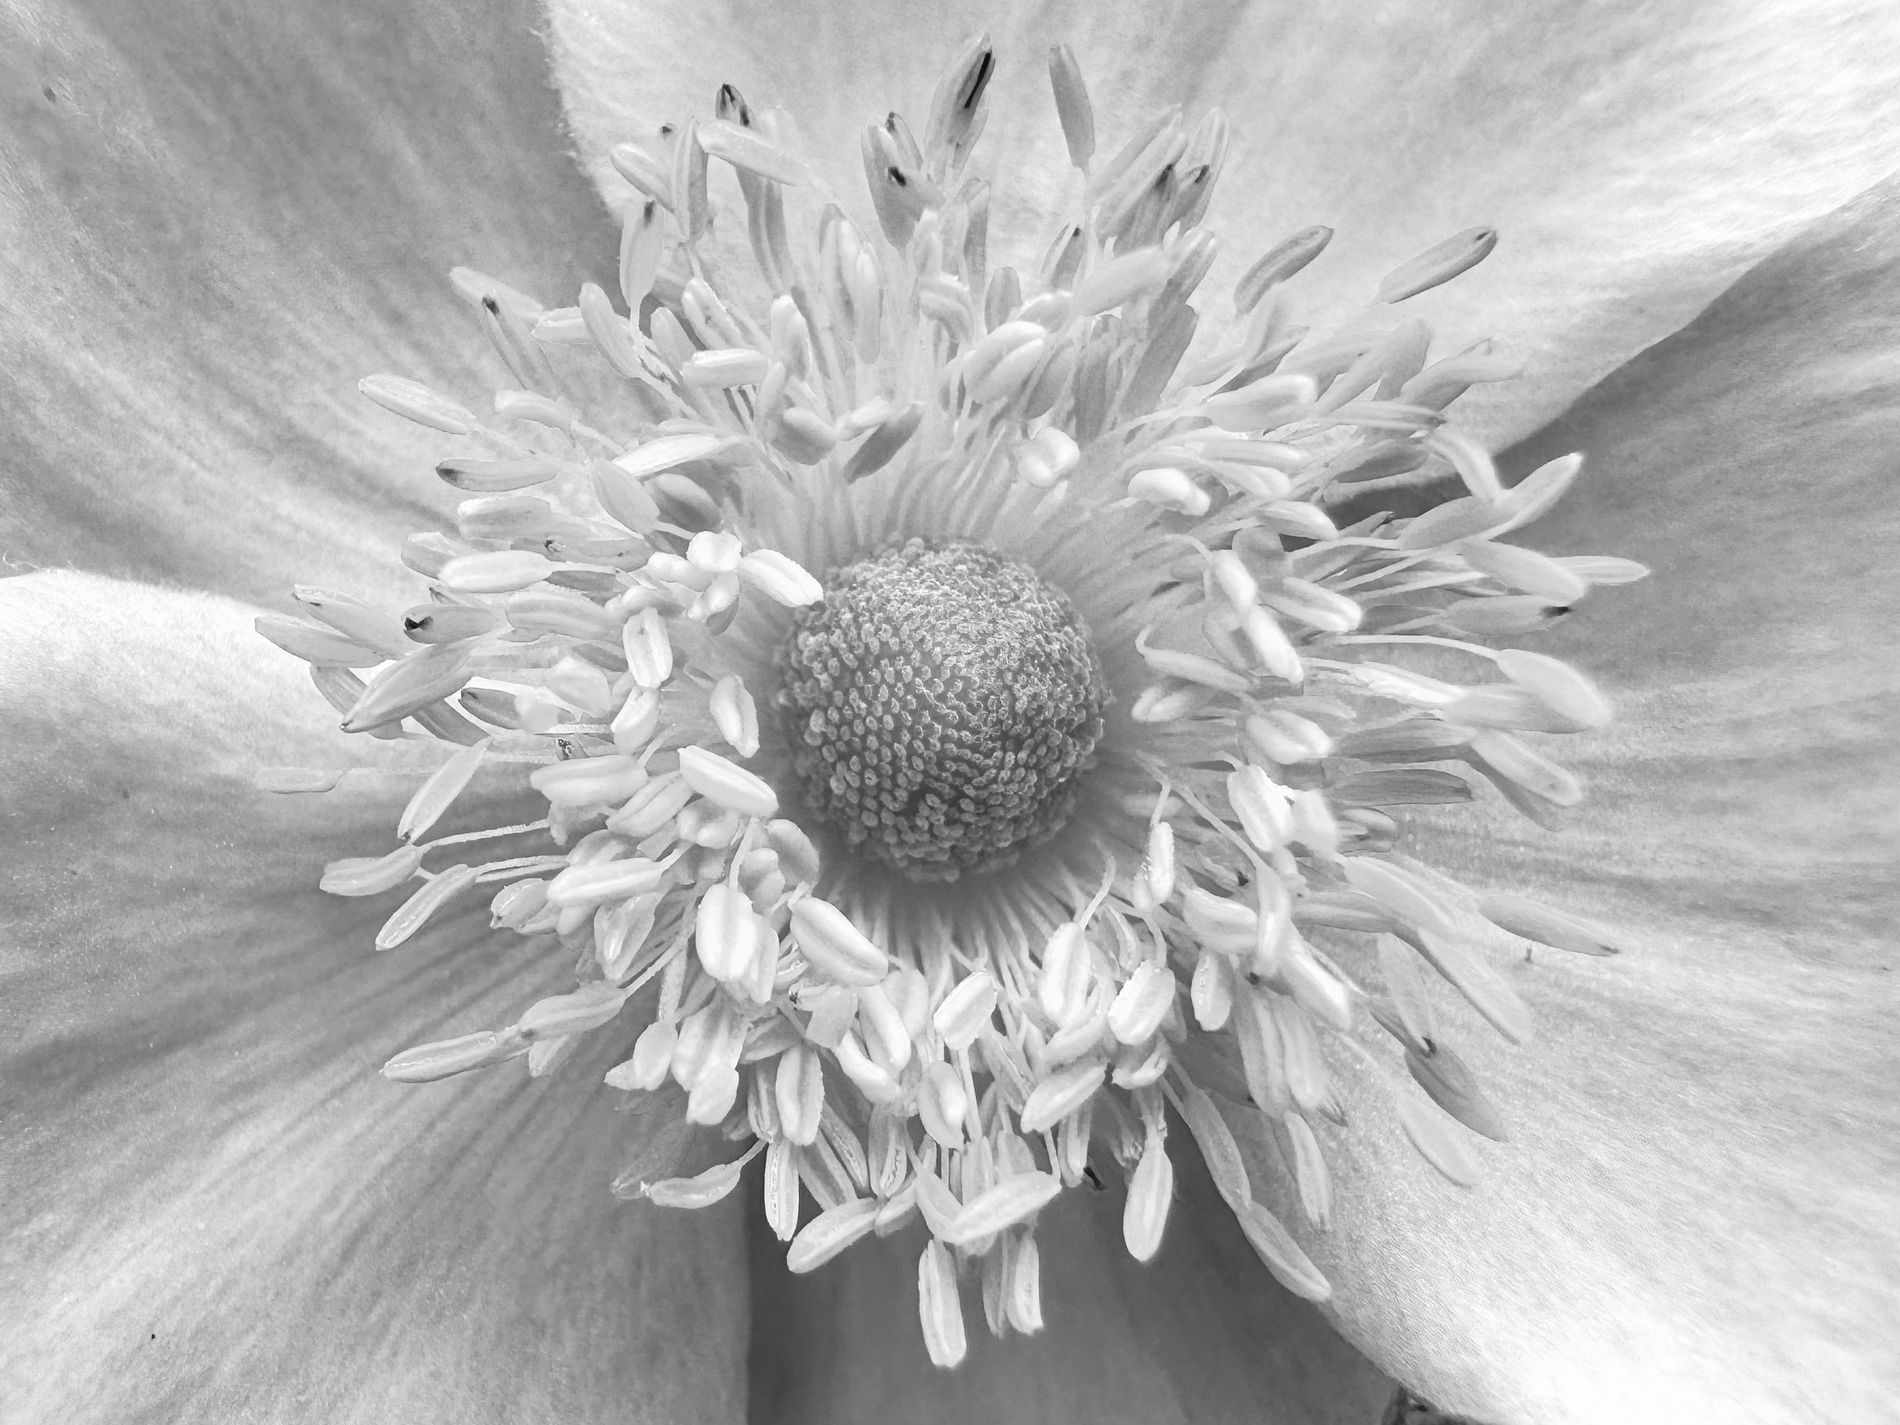
Flower in Bloom
A monochrome close up picture of a pretty flower showing its eye catching central disk details and soft texture.
Macro shot captured with a shallow depth of field, focusing on the details of the flower’s central disk. The monochrome filter enhances texture and contrast in a soft, beautiful atmosphere.
Labels: Plant, Pollen, Flower, Petal, Anemone, Anther, Daisy, White, Animal, Bee, Insect, Invertebrate, Wasp
Camera: Apple iPhone 15 Pro
Lens: iPhone 15 Pro back triple camera 2.22mm f/2.2
Aperture: F2.2
Exposure: 1/569 sec
ISO: 40
Focal length: 2.220000029